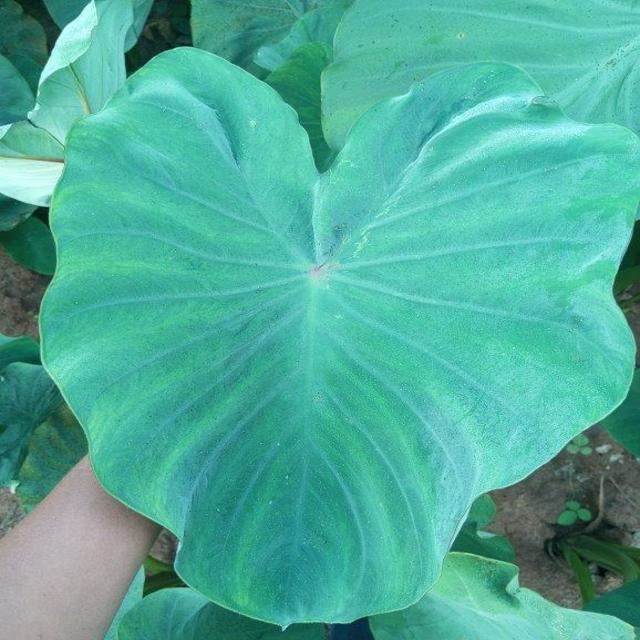
Label: Healthy